Letters of a Portuguese Nun

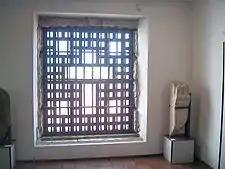
(Replica of the) window of Mértola Museu da Rainha D. Leonor; Beja, Portugal

Until the 20th century, the letters were often ascribed to a 17th-century Franciscan nun in a convent in Beja, Portugal, named in 1810 as Mariana Alcoforado (1640–1723). The letters were said to have been written to her French lover, Noël Bouton, Marquis de Chamilly (1635–1715), who came to Portugal to fight on behalf of the Portuguese in the Portuguese Restoration War from 1663–1668. The young nun was said to have first seen the young officer from her window, the now-locally famous ""janela de Mértola"", or ""window of Mértola"".